Netti Witziers-Timmer

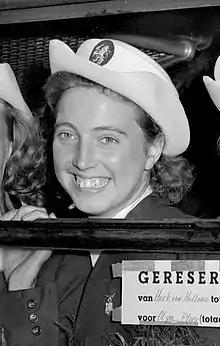
Nettie Witziers-Timmer in 1948

Jeannette Josephina Maria "Netti" Witziers-Timmer (née "Timmer", 22 July 1923 – 25 January 2005) was a Dutch sprinter. In 1944 she was a member of the Dutch teams that set world records in the 4 × 110 yard and 4 × 200 m relays. Two years later she won a European title, and in 1948 an Olympic gold medal in the 4 × 100 m relay with Xenia Stad-de Jong, Gerda van der Kade-Koudijs, and Fanny Blankers-Koen. The 1948 Dutch relay team was remarkable (for that era) in that all its members were married and had children.